The Onyx Hotel Tour

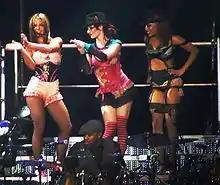
Image of three women. They are standing on the steps of a staircase. The woman in the left has light brown hair, is smiling and clapping. She is wearing an ensemble with a corset in the middle. The woman in the center has red hair and is wearing a hat with a feather, while staring with a smile. The woman in the right is African American and wears a lingerie outfit with long stockings and the same hat that the woman in the center. She is also smiling and looking at the lower left corner. Below them, an African American man is playing the bass.

On June 8, 2004, Spears was shooting the music video for "Outrageous" in Manhattan, when she fell and injured her left knee. She was taken immediately to a local hospital, where doctors performed an MRI scan and found floating cartilage. The following day, Spears underwent arthroscopic surgery. She was forced to remain six weeks with a thigh brace, followed by eight to twelve weeks of rehabilitation, which caused any future concerts to be canceled. Jive Records issued a statement saying Spears planned to revisit the cities in the future. On February 4, 2005, Spears filed suit in New York State Supreme Court against eight insurance companies that denied her a reimbursement of $9.8 million. The insurers refused because they claimed Spears did not fully inform them of the 1999 knee injury in the insurance form. Attorney Jonathan Stoler who defended Spears on the case said,